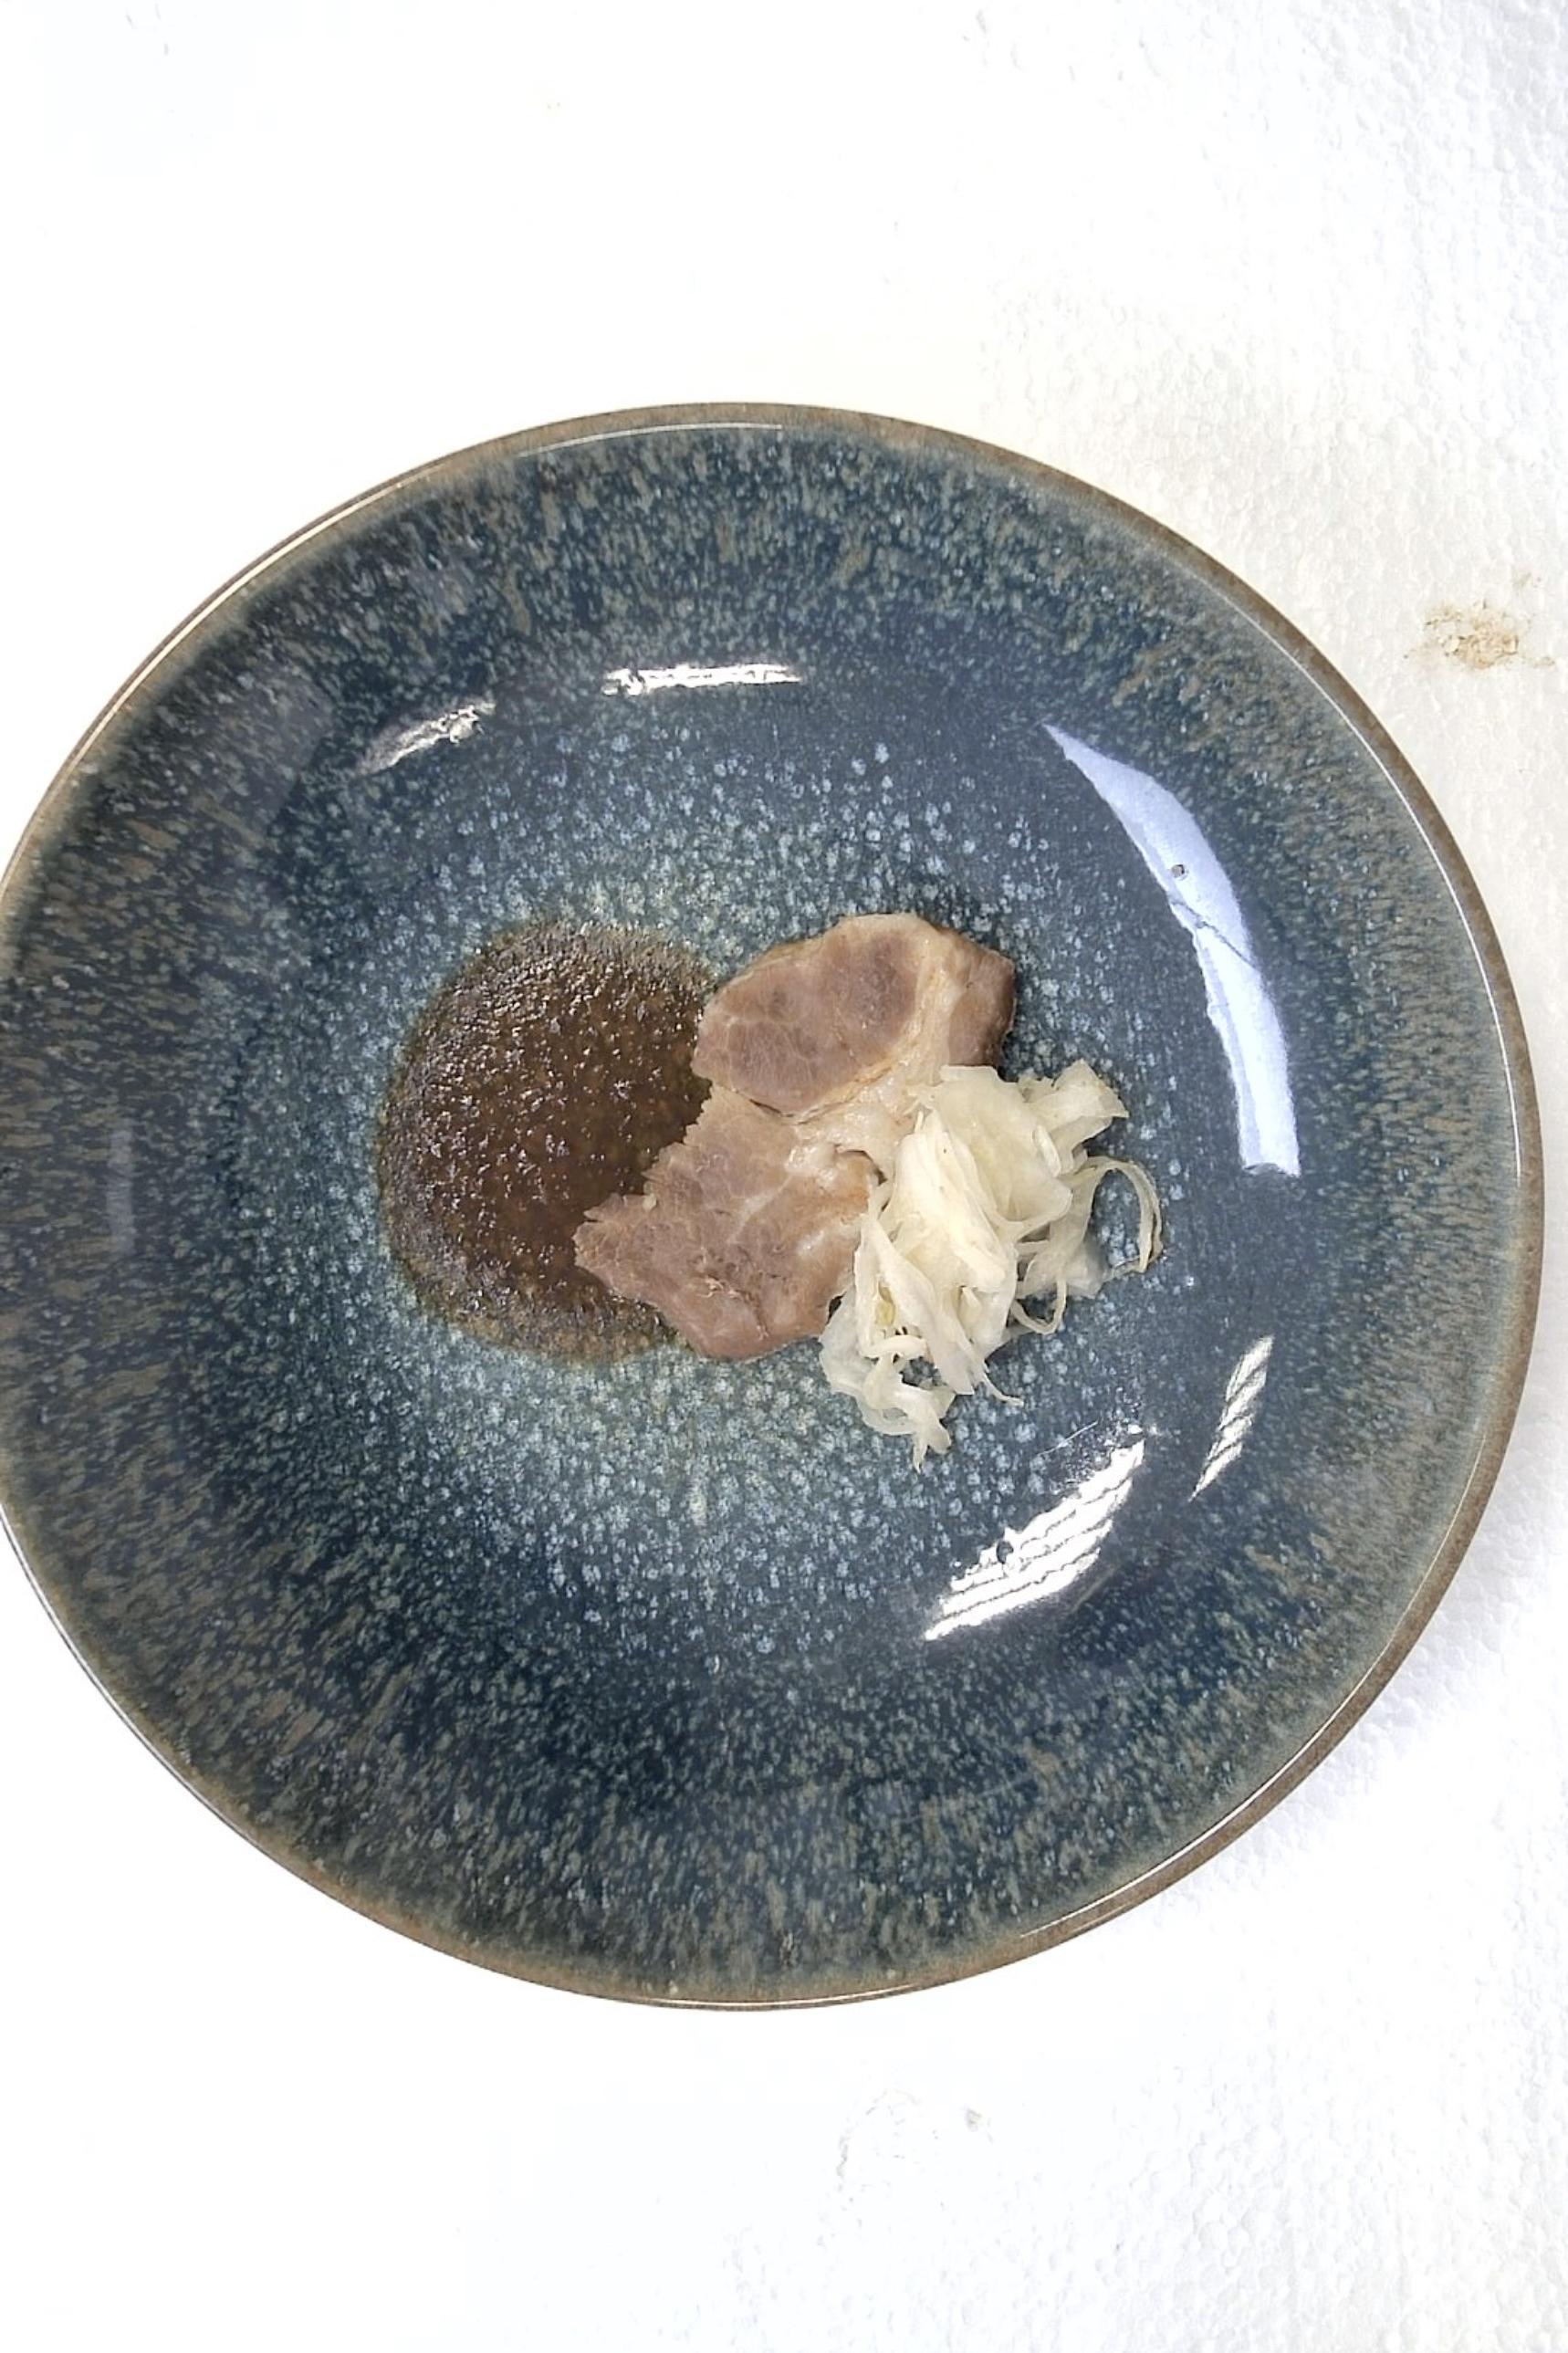
Dish: Schweinenackenbraten mit Sauerkraut , Kartoffeln , Braune Sauce
Portion size: Normale Portion
Ingredients: potatoes, sauerkraut, pork-neck-roast, brown-sauce
Weight as served: 355 g
Energy as served: 352.3 kcal (1.475,600 kJ)
Fat: 17.68 g (saturated: 5.62 g)
Carbohydrates: 26.3 g (sugar: 8.55 g)
Protein: 20.03 g
Salt: 4.44 g
Weight after return: 0 g
Energy after return: 0 kcal